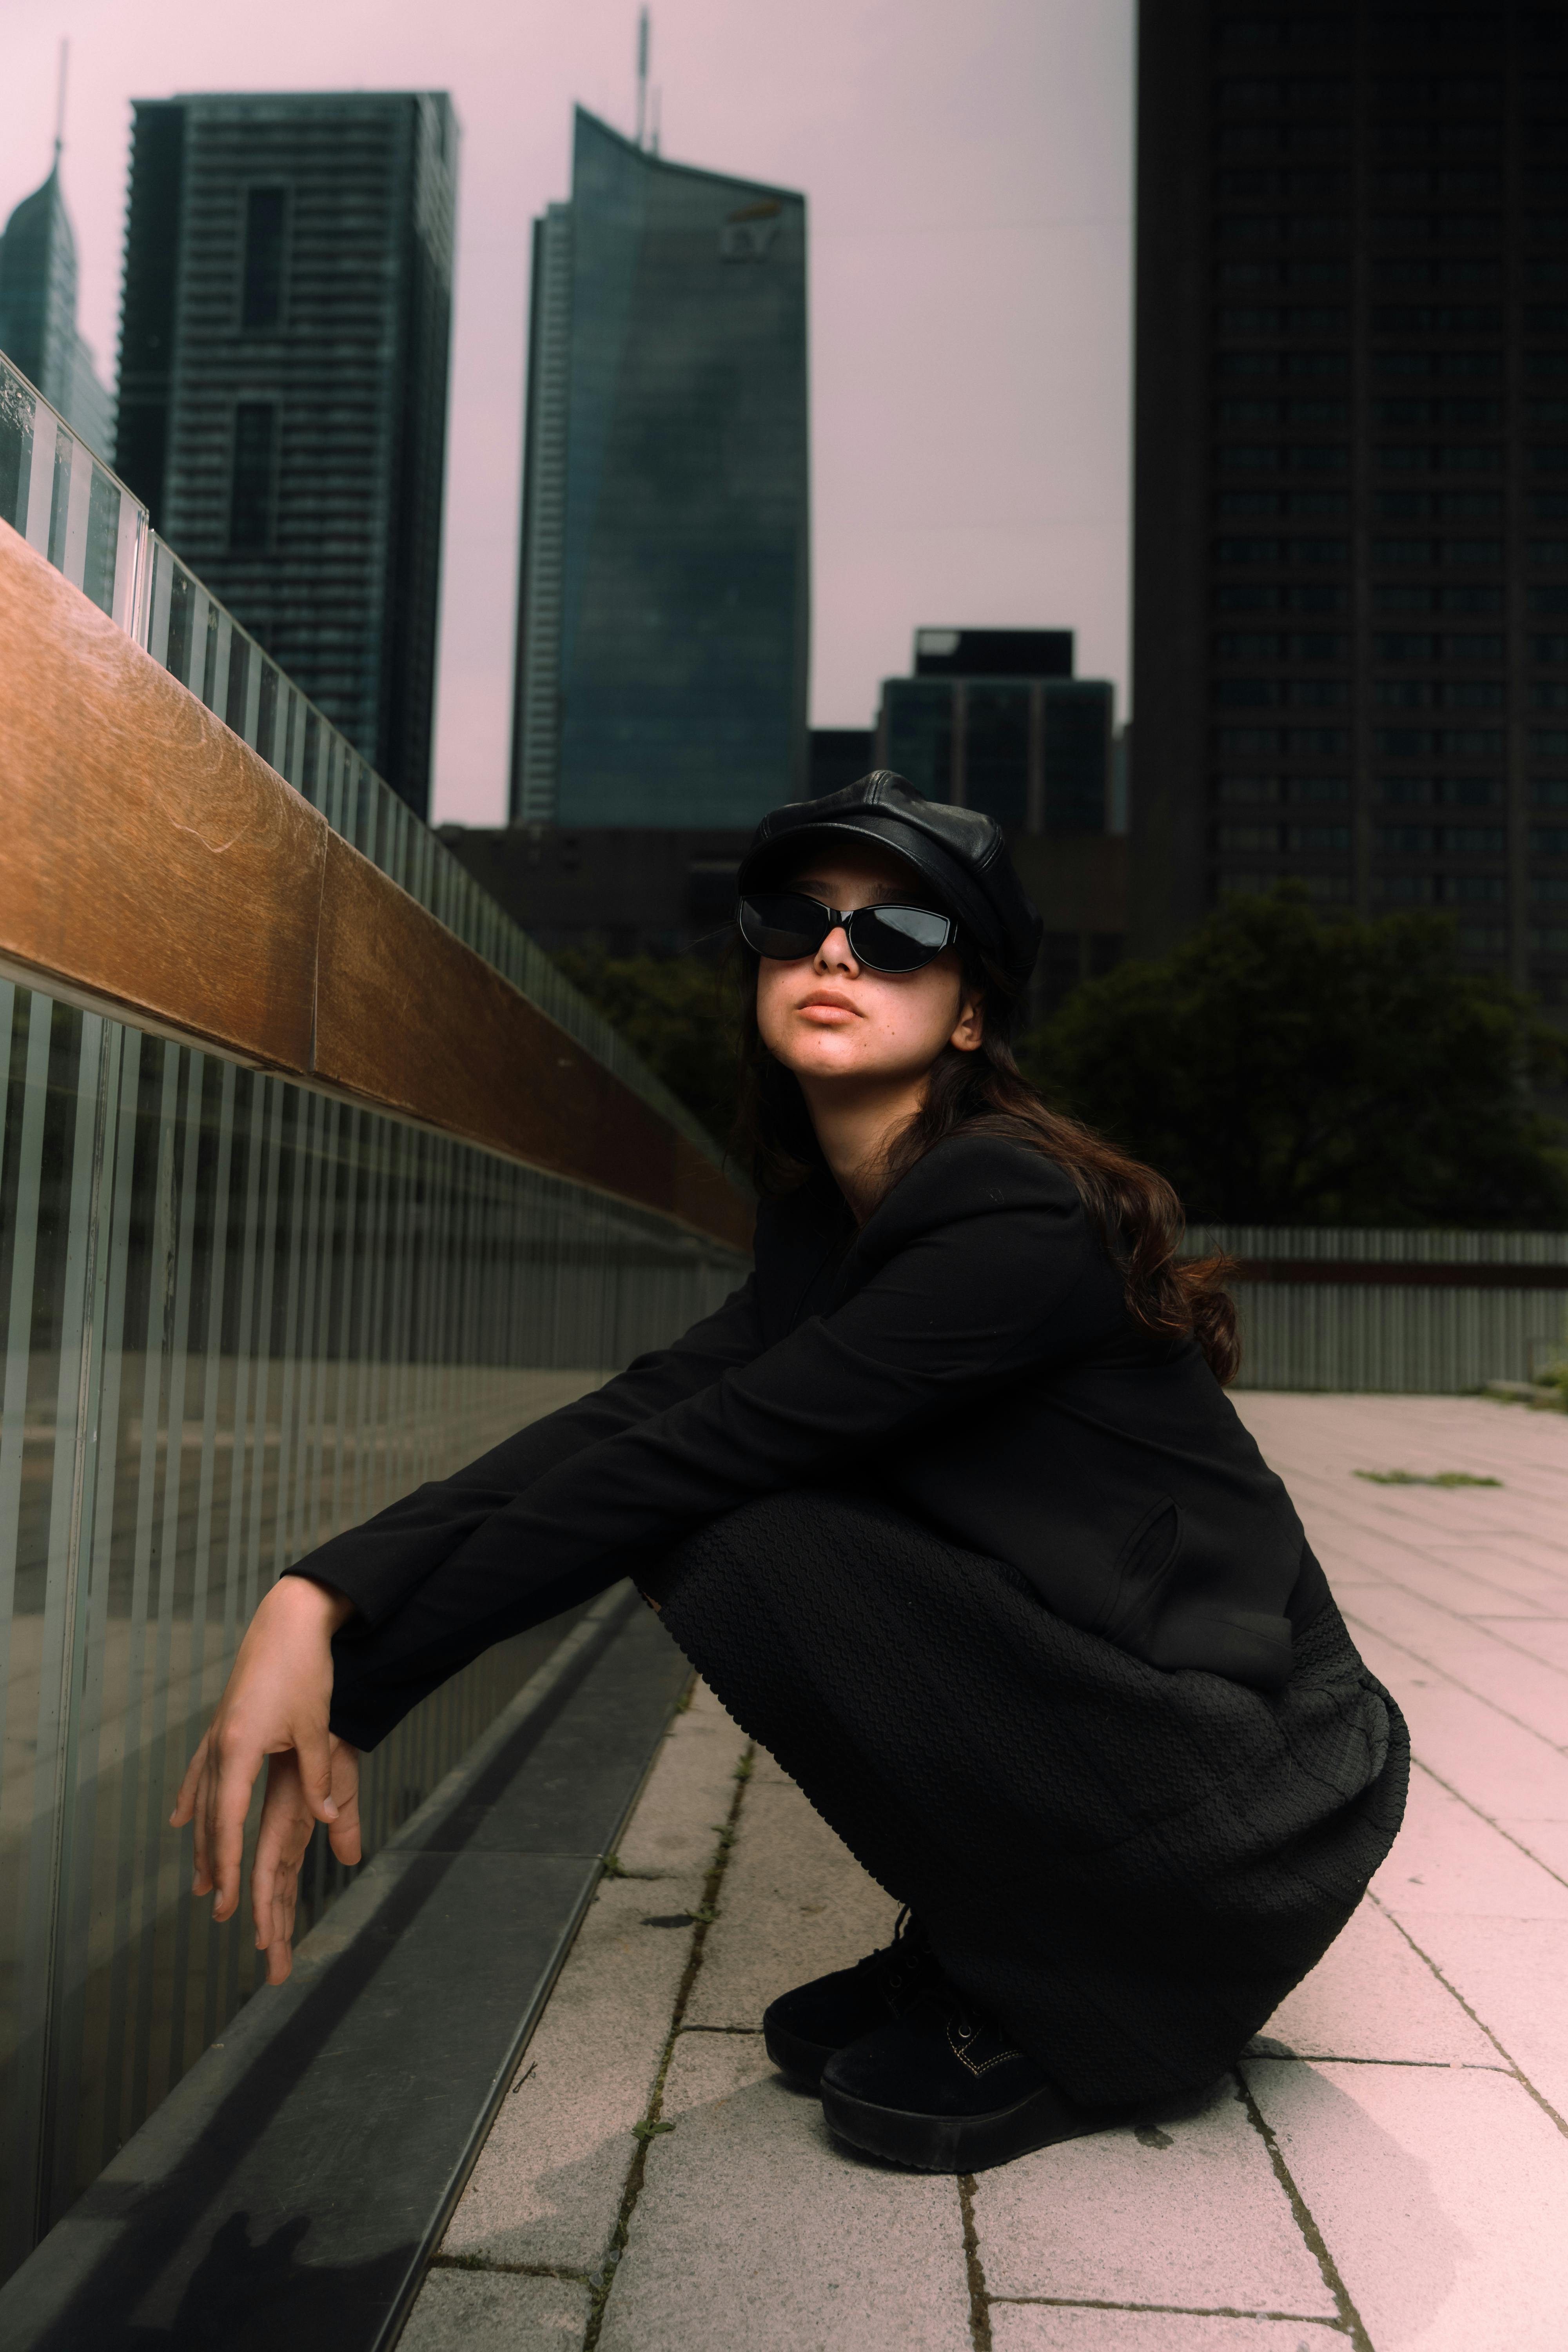
woman, building, vision care, leg, skyscraper, sunglasses, flash photography, goggles, eyewear, grey, Tints and shades, tower block, city, tower, human leg, thigh, fashion design, road surface, sitting, street, road, formal wear, shadow, pattern, fashion accessory, brick, pedestrian, roof, downtown, photo shoot